2-6-2

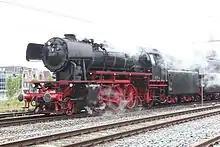
DB locomotive 23 071

It was not until 1941 that the Deutsche Reichsbahn received prairie tender locomotives again. The , which was procured in two prototypes, was to be procured as a passenger locomotive in up to 800 copies from 1941 as a replacement for the prussian P8, but the Second World War made these plans obsolete in favor of urgently required freight locomotives. After the war, both the Deutsche Bundesbahn with the DB class 23 and the Deutsche Reichsbahn in the GDR with the DR class 23.10 each procured a good 100 new prairie locomotives. However, due to structural change, the last units remained in operation for an average of less than 20 years and were taken out of service until around the mid-1970s.